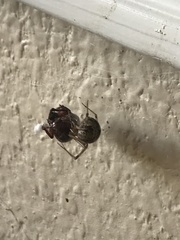
Species: Parasteatoda_tepidariorum